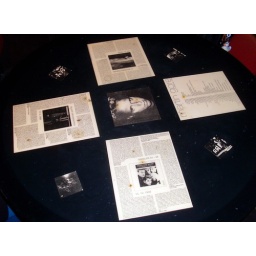
Little facts and bits and pieces about Depeche mode on the tables in the DM bar